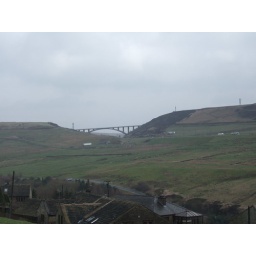
When it was built it was the longest single-span non-suspension bridge in the world. Built to take a minor road over the motorway.